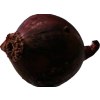
Label: red_onion